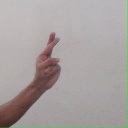
अक्षर: र